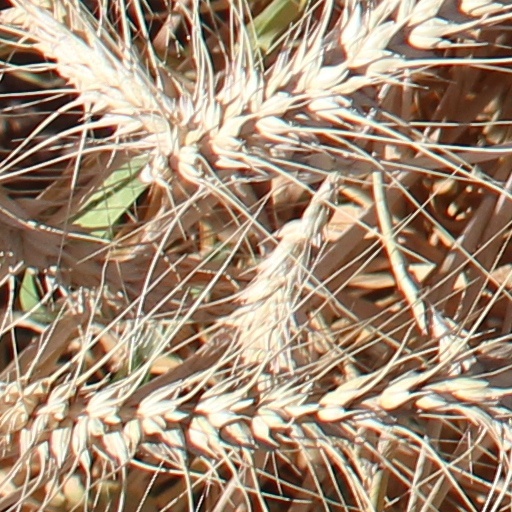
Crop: wheat